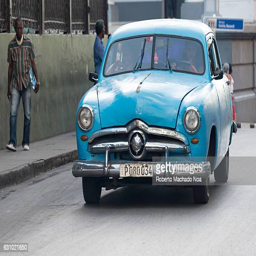
vintage blue car driving down an urban street the driver and passenger look ahead as pedestrians travel up and down the narrow sidewalk